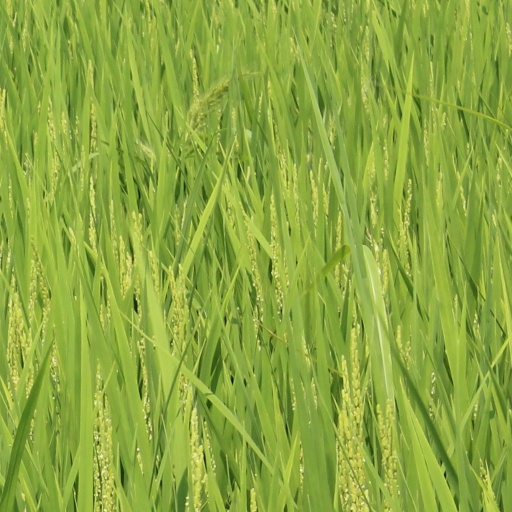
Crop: rice